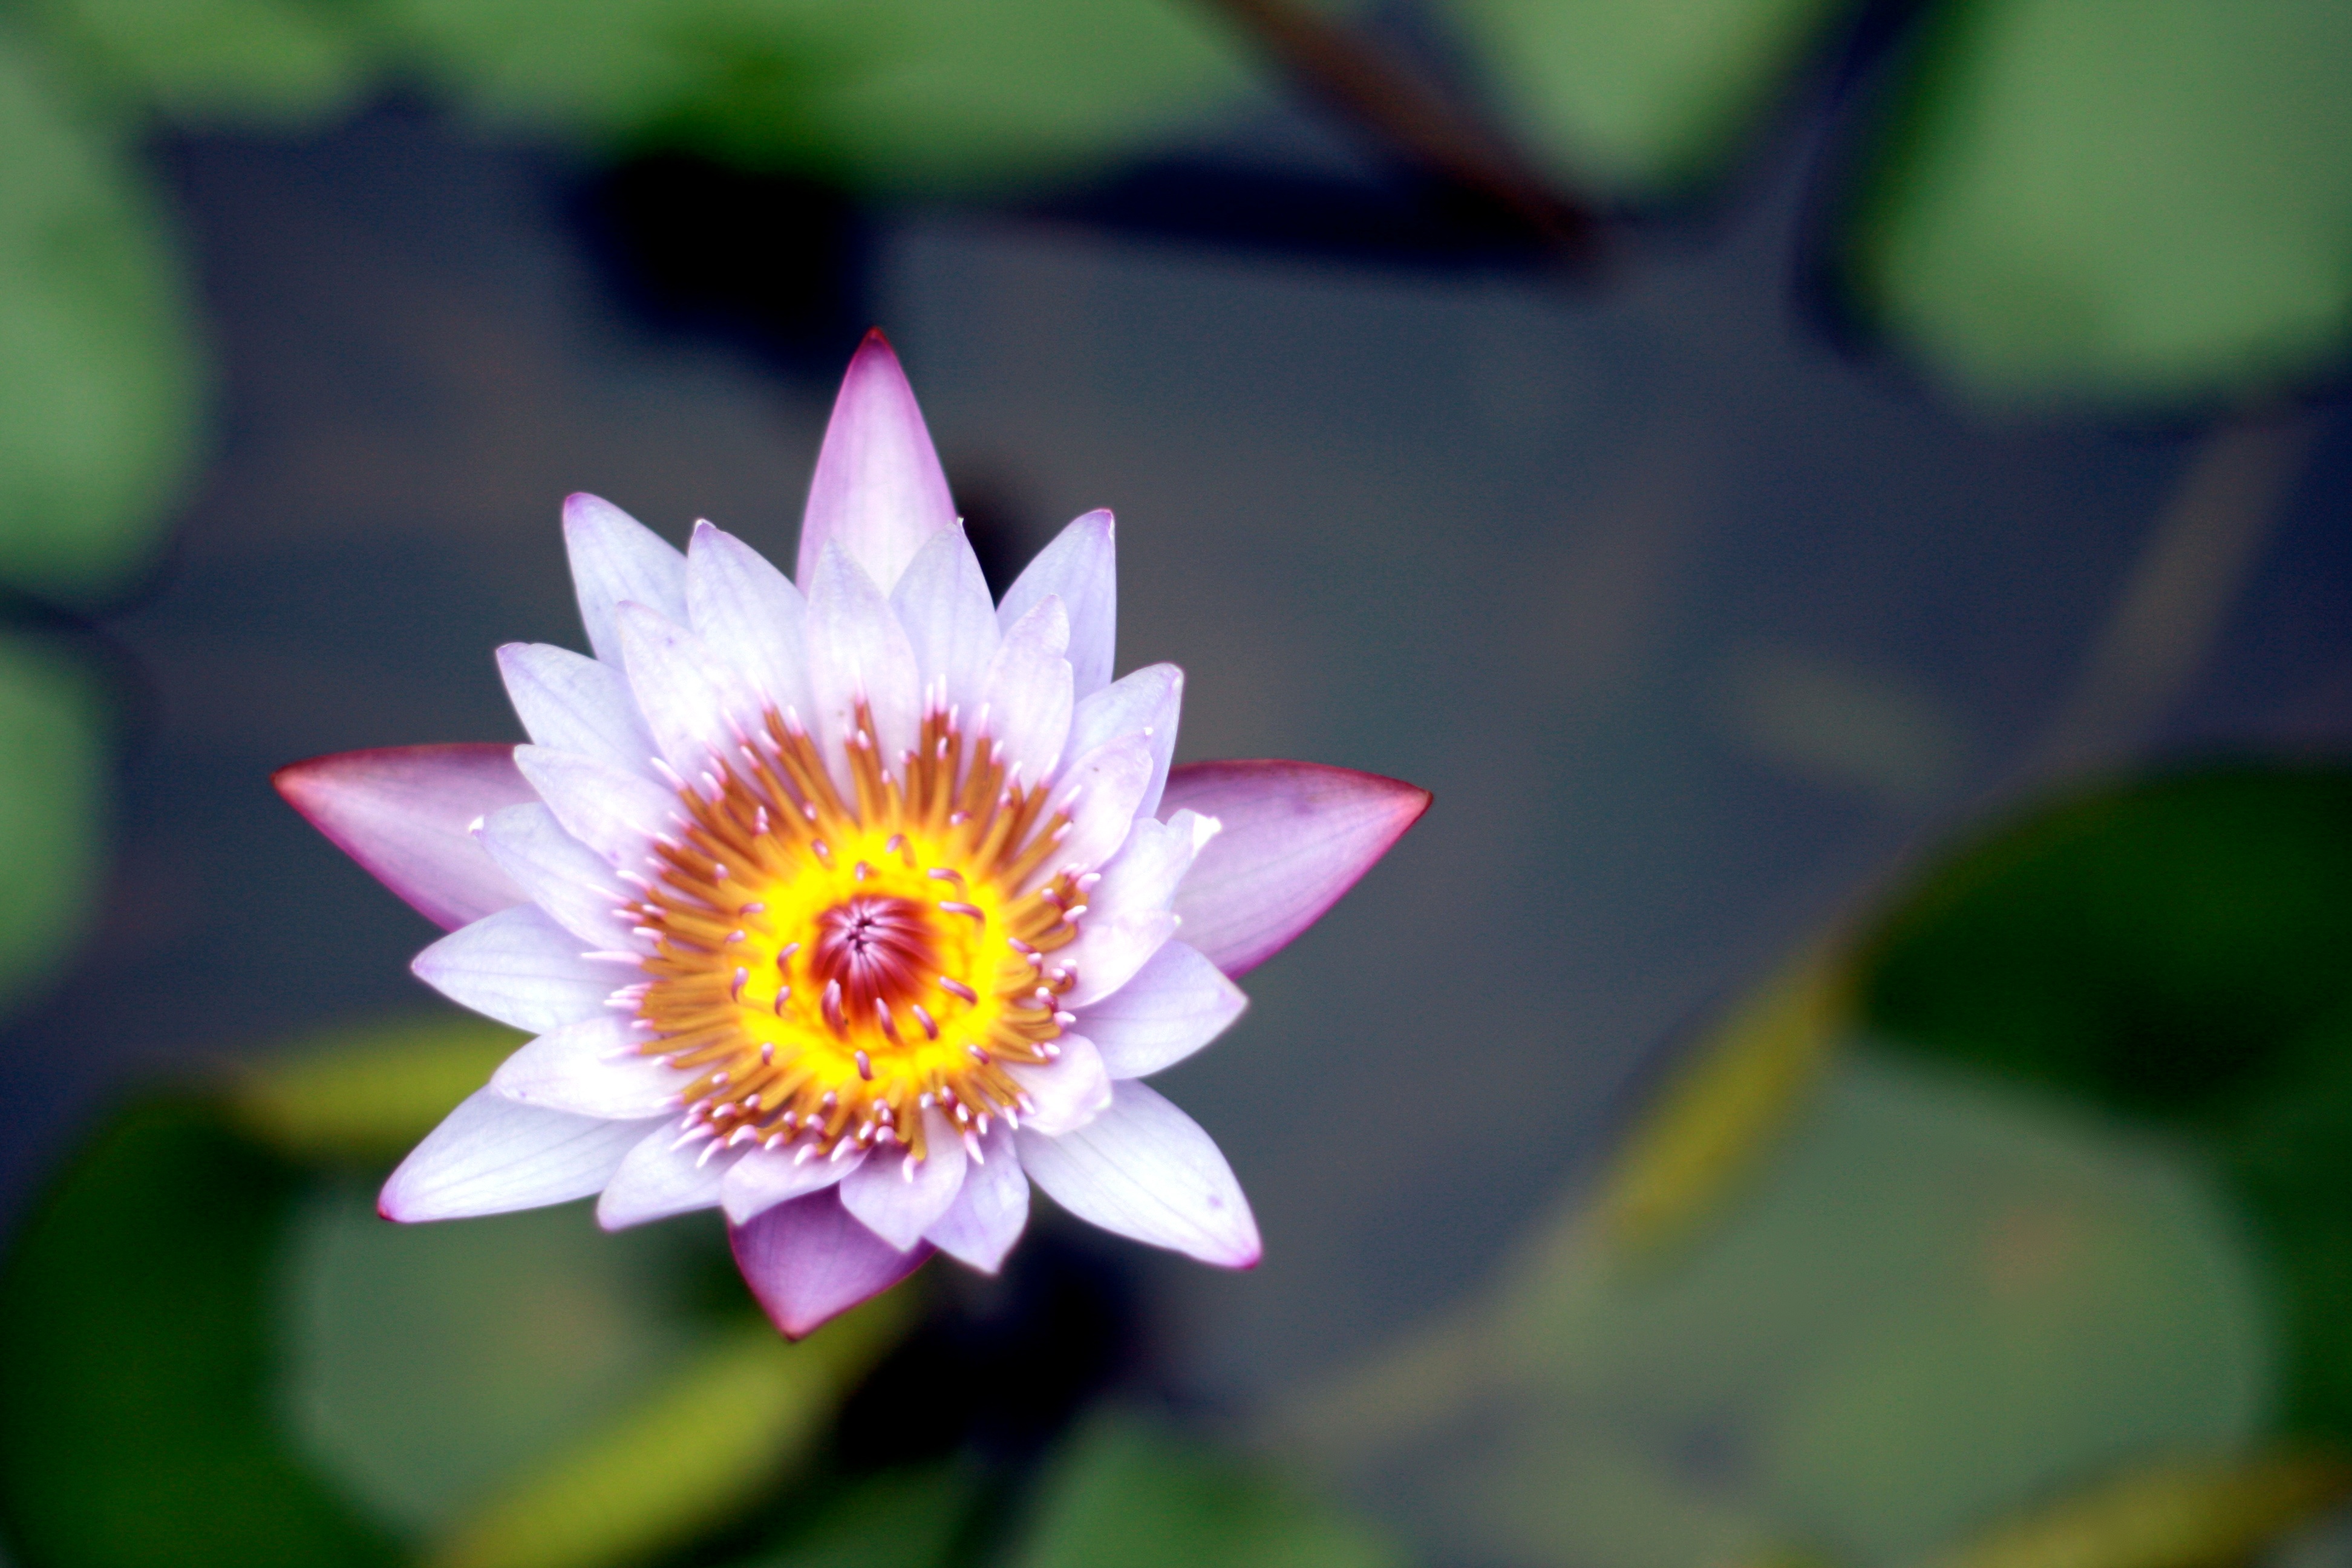
nature, blossom, plant, photography, flower, petal, green, botany, yellow, sacred lotus, aquatic plant, flora, wildflower, close up, lotus, macro photography, flowering plant, plant stem, land plant, lotus family